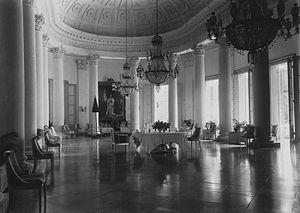
Le Palais de Bogor, en indonésien Istana Bogor, est un palais à Bogor, dans la province de Java occidental en Indonésie. C'est l'un des six palais présidentiels indonésiens. Il jouxte le Jardin botanique de Bogor. Auparavant, c'était celle du gouverneur général des Indes néerlandaises et s'appelait Paleis Paleis te Buitenzorg.